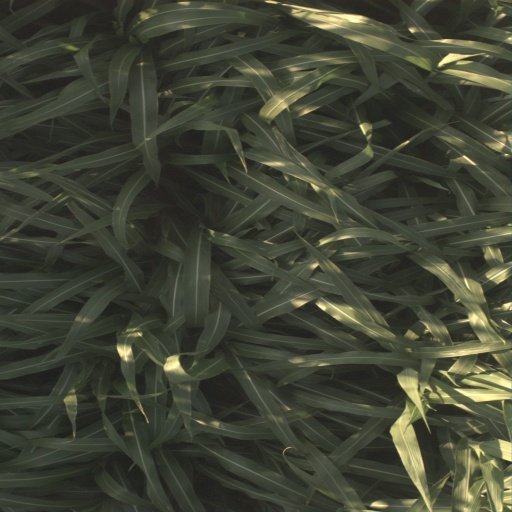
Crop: sorghum